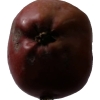
Label: Apple 18